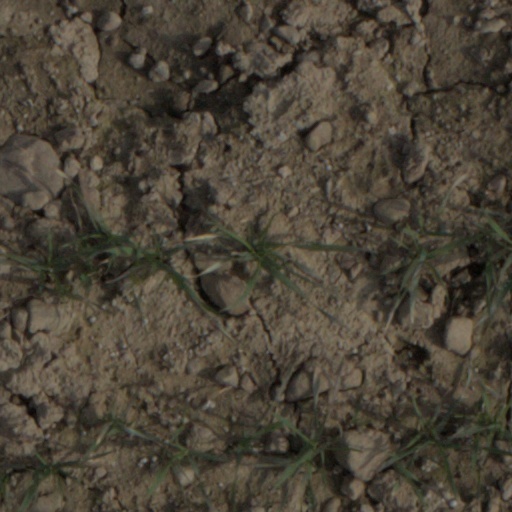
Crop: wheat